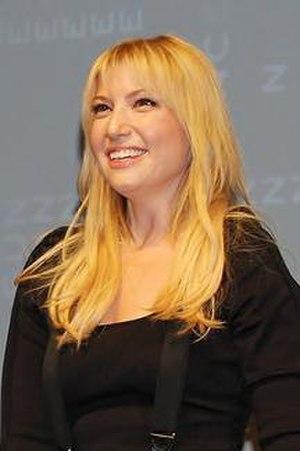
Mrs. America est une mini-série américaine créée par Dahvi Waller, diffusée depuis le 15 avril 2020 sur la chaîne virtuelle FX on Hulu, accessible via le service Hulu.
Ari Graynor, née Ariel Geltman Graynor le 27 avril 1983, à Boston, dans l'État du Massachusetts, est une actrice américaine.